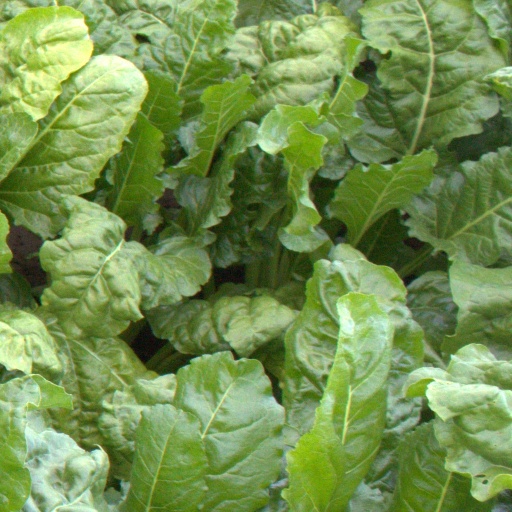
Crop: sugar beet